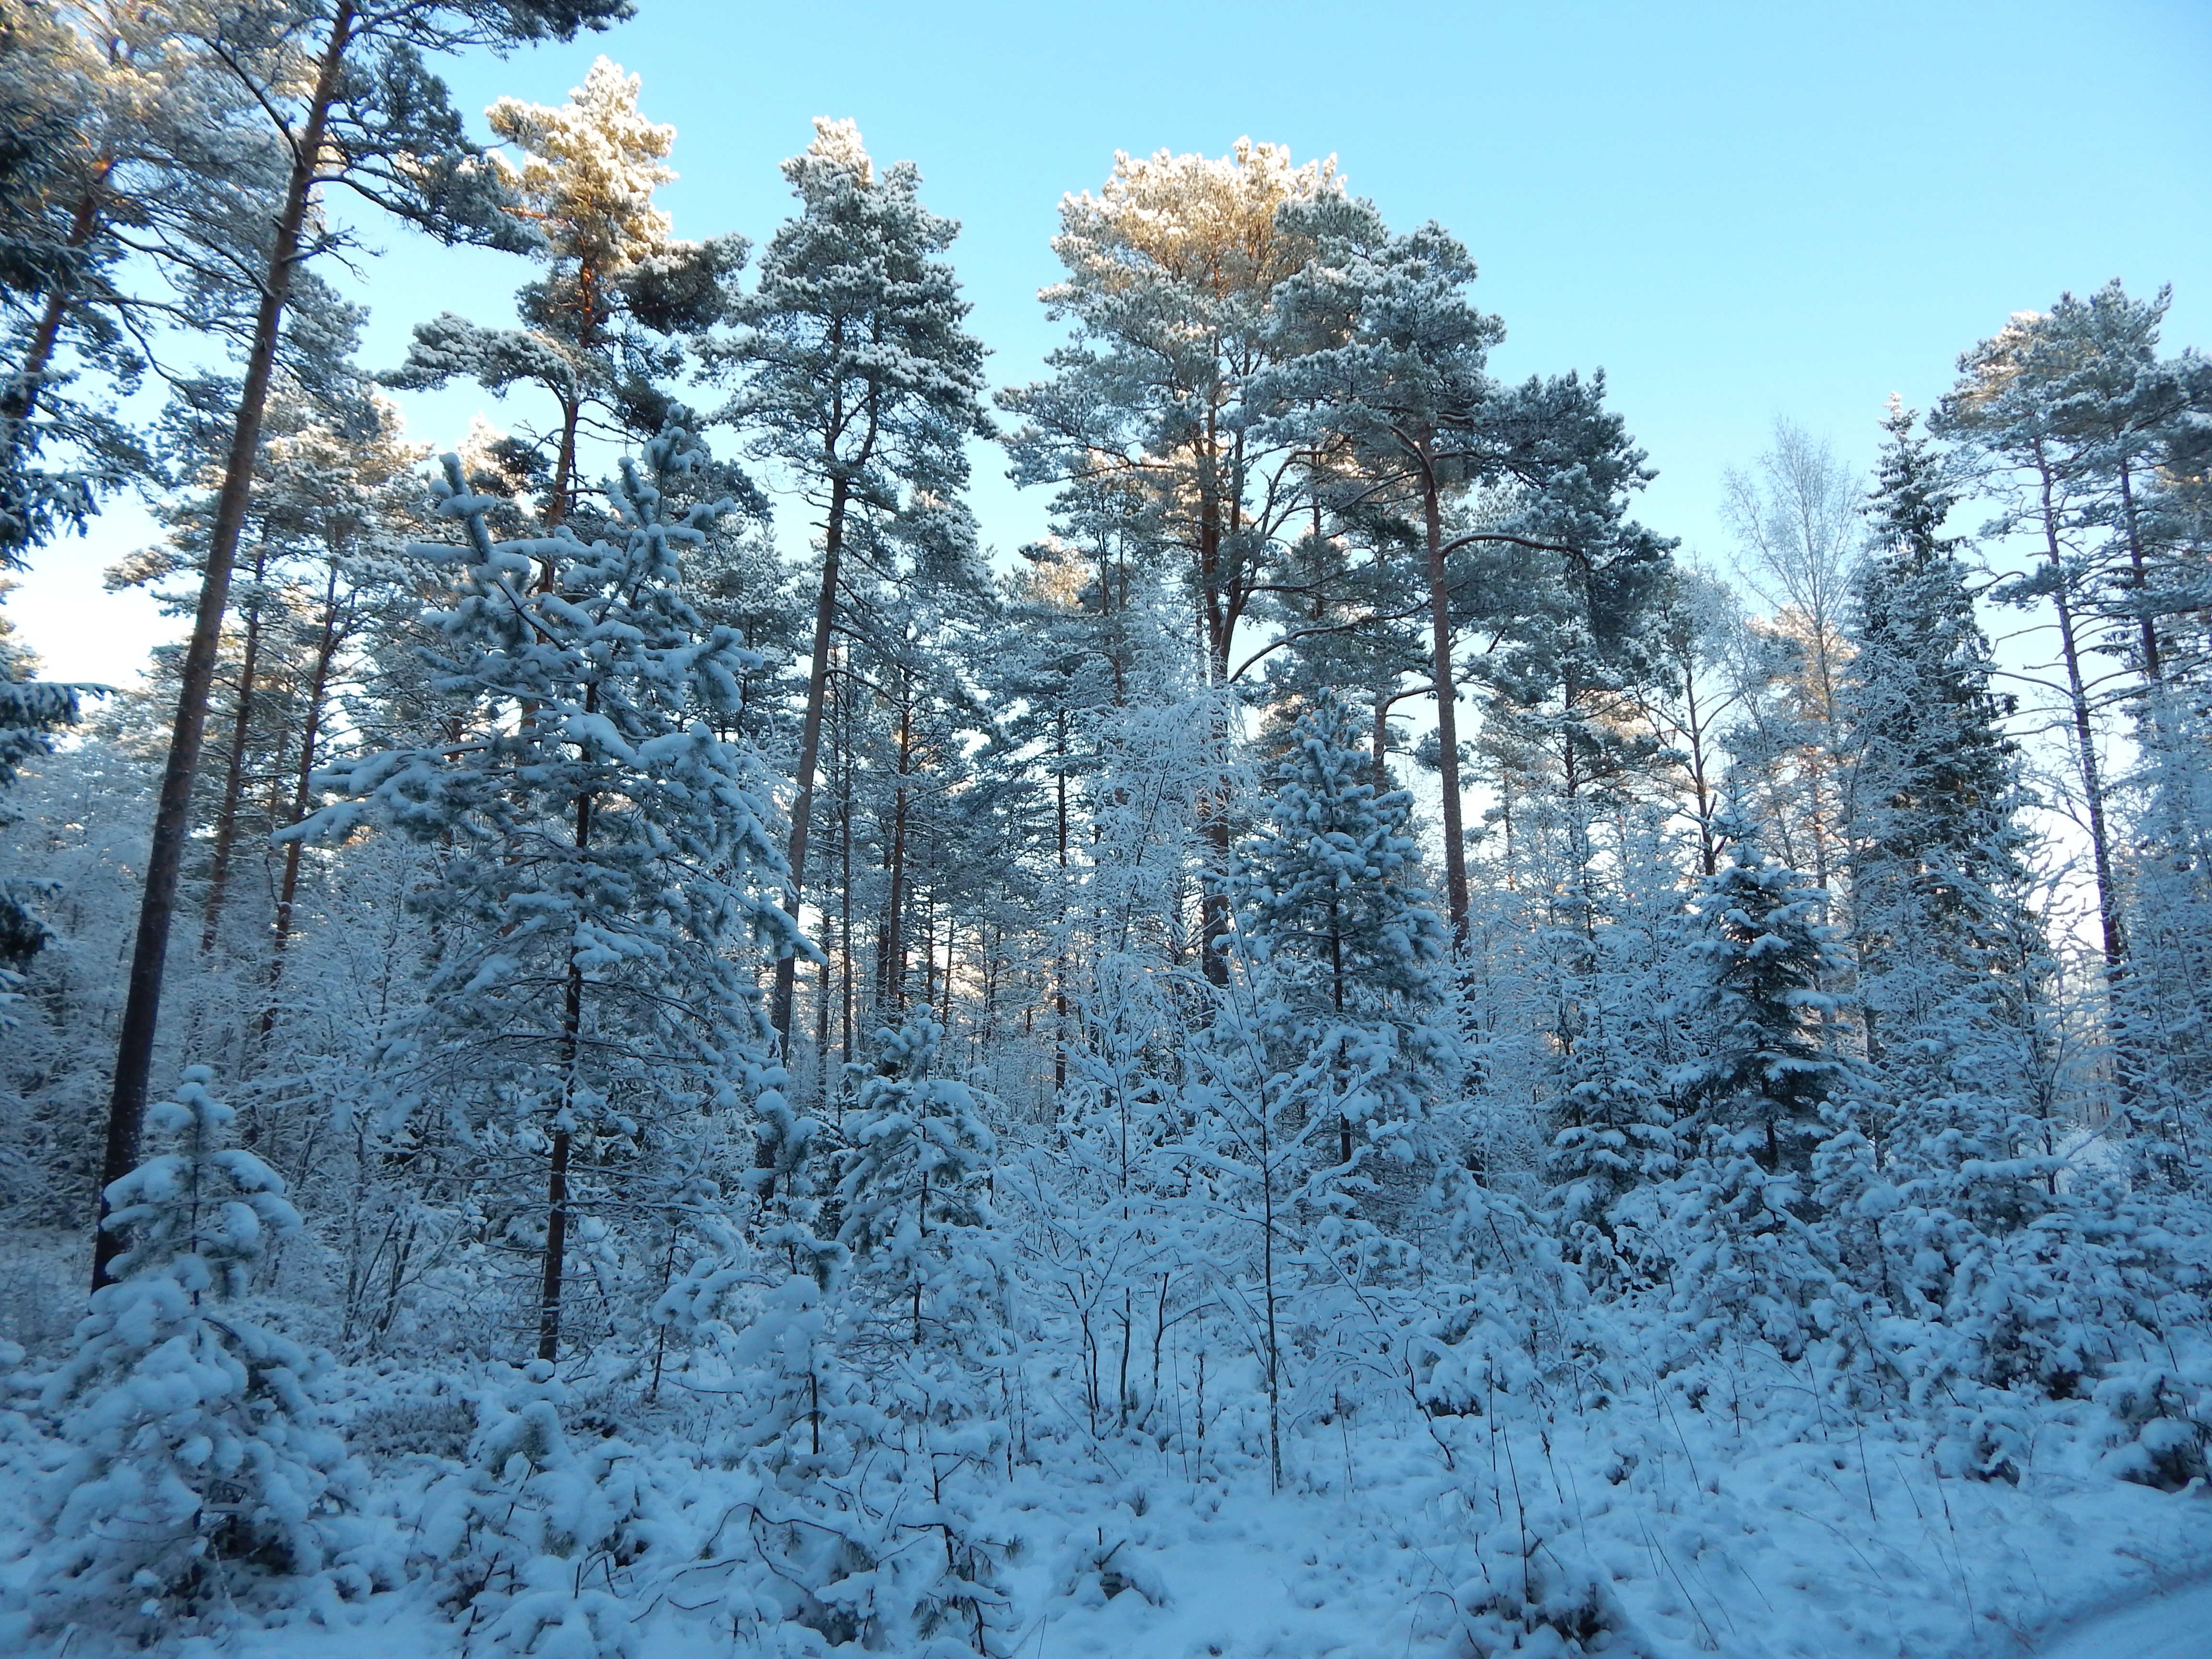
winter, forest, trees, sun, snow, sky, shortleaf black spruce, tree, red pine, lodgepole pine, tropical and subtropical coniferous forests, spruce fir forest, natural environment, freezing, frost, biome, Northern hardwood forest, balsam fir, American larch, wilderness, plant, woody plant, temperate coniferous forest, temperate broadleaf and mixed forest, pine family, conifer, pine, old growth forest, fir, ice, larch, spruce, woodland, winter storm, Canoe birch, evergreen, blizzard, grove